Helmut Polensky

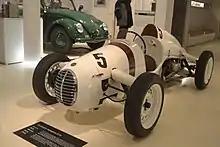
Polensky's "Monopoletta" in Prototype Museum (Hamburg)

Helmut Polensky (10 October 1915, Berlin – 6 November 2011, Saint-Tropez) was a German moto racer, racing driver and racing car constructor.